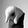
ASL letter: Q